Alina Mnatsakanian

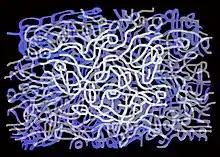
"Ballade", 2016, pigmented print on paper

Since 2016, drawing has become Mnatsakanian's favorite medium. Drawings are the continuation of the Marks, but in black ink usually and without layers. In 2018 the drawings and paintings evolved in three dimensions. Mnatsakanian created three-dimensional drawings using laser-cut wood.